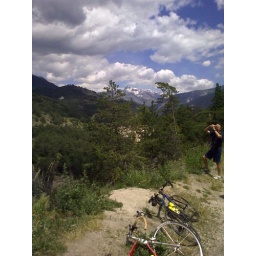
Just road up and down the mountain in the distance with snow ontop.